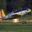
Label: airplane